Mount Pleasant, Florida

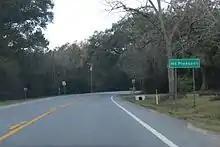
Sign for Mount Pleasant

Mount Pleasant is an unincorporated community in Gadsden County, Florida, United States. It is located near the intersection of Blue Star Memorial Highway and Mt. Pleasant Road. Mt. Pleasant borders the city of Gretna and the St. John/Robertsville community. It also borders the city of Chattahoochee.